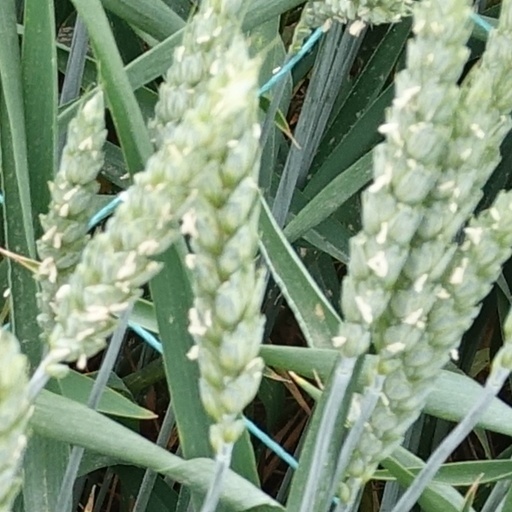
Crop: wheat